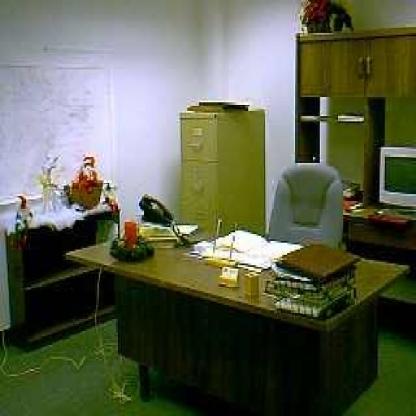
Scene: Indoor